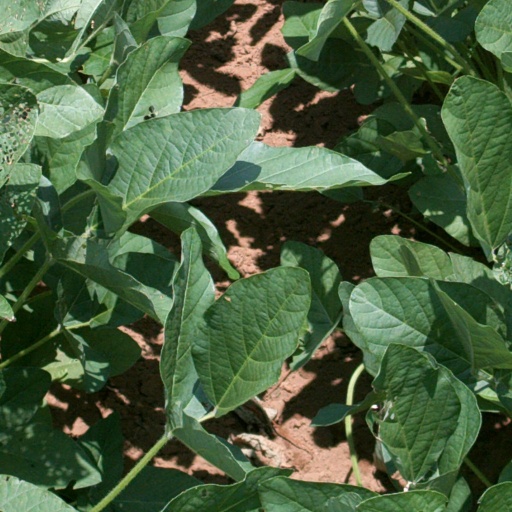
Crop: soybean